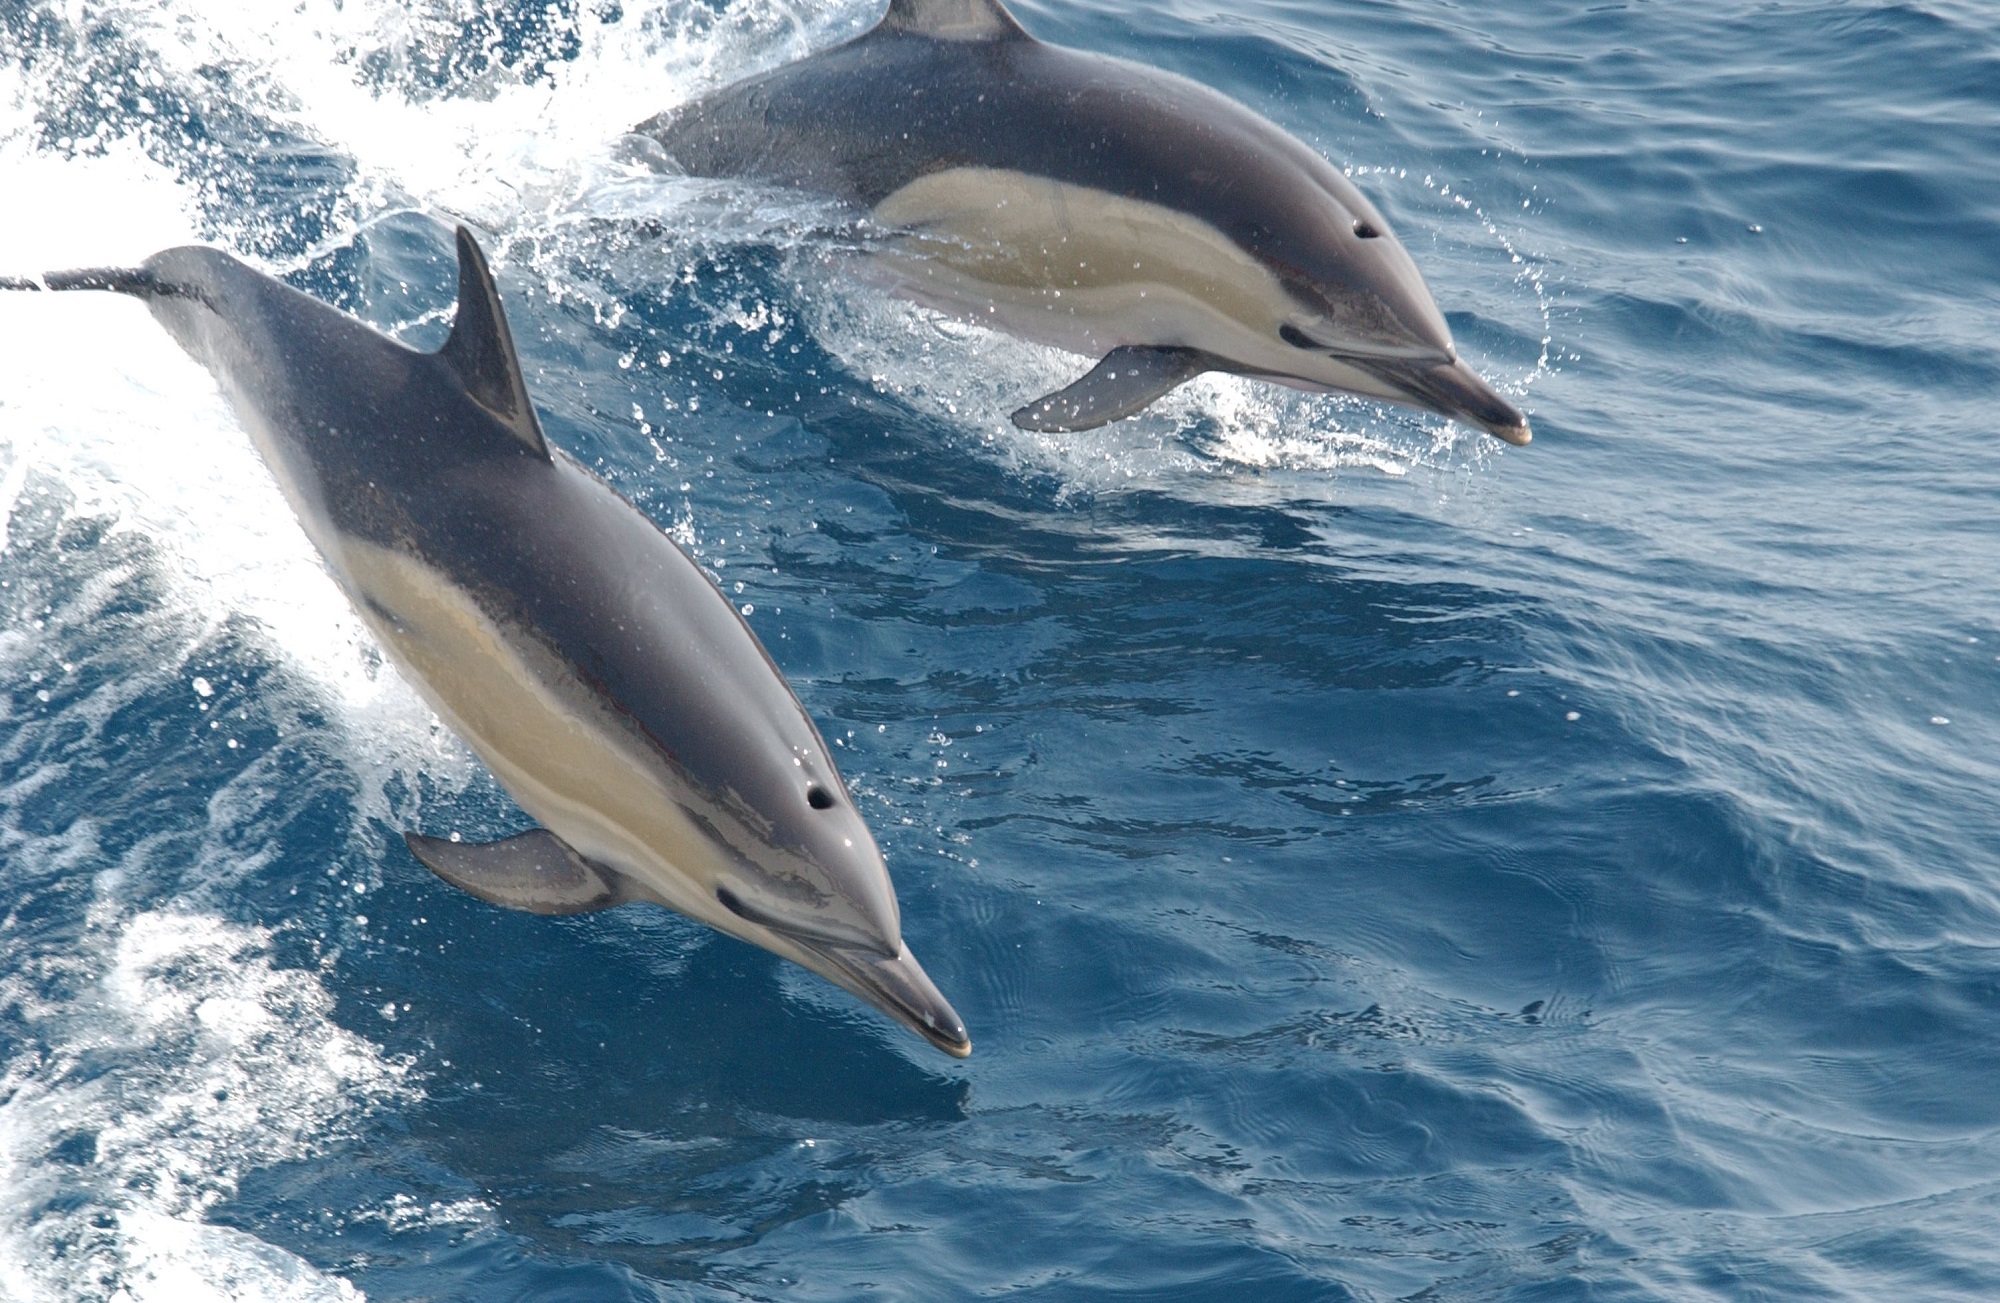
sea, water, nature, ocean, jump, wildlife, biology, mammal, leap, swimming, surface, mammals, vertebrate, dolphin, marine mammal, marine biology, spinner dolphin, whales dolphins and porpoises, stenella, common bottlenose dolphin, short beaked common dolphin, rough toothed dolphin, striped dolphin, tucuxi, white beaked dolphin, common dolphins